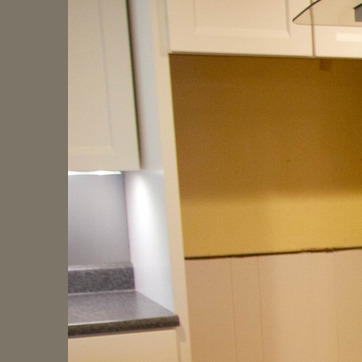
Material: painted